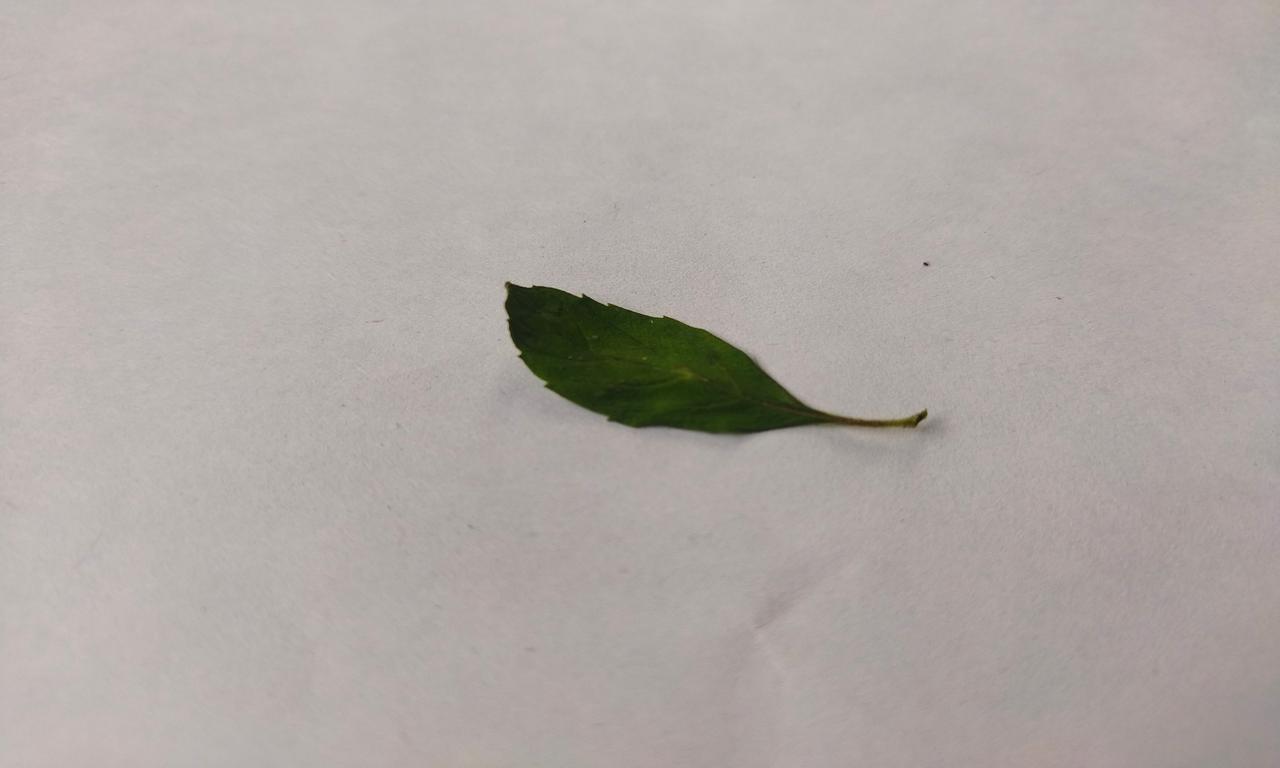
Label: Fresh